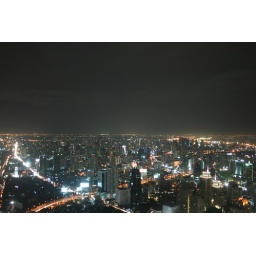
View from the 84th floor of the Baiyoke Sky tower in Bangkok